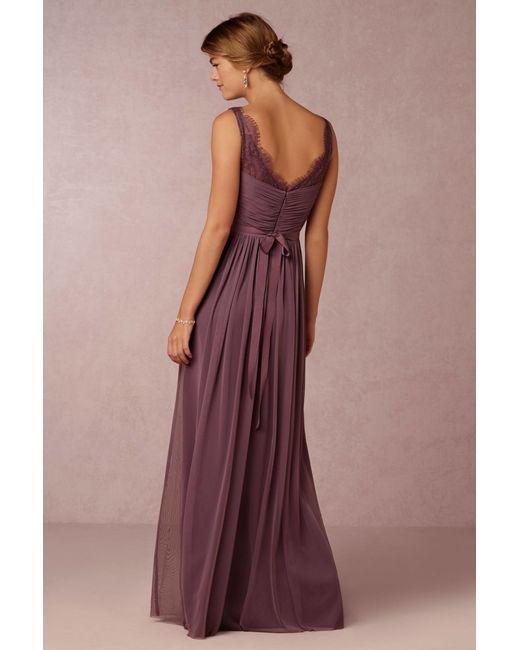
Slim Fit braunes Kleid für Damen